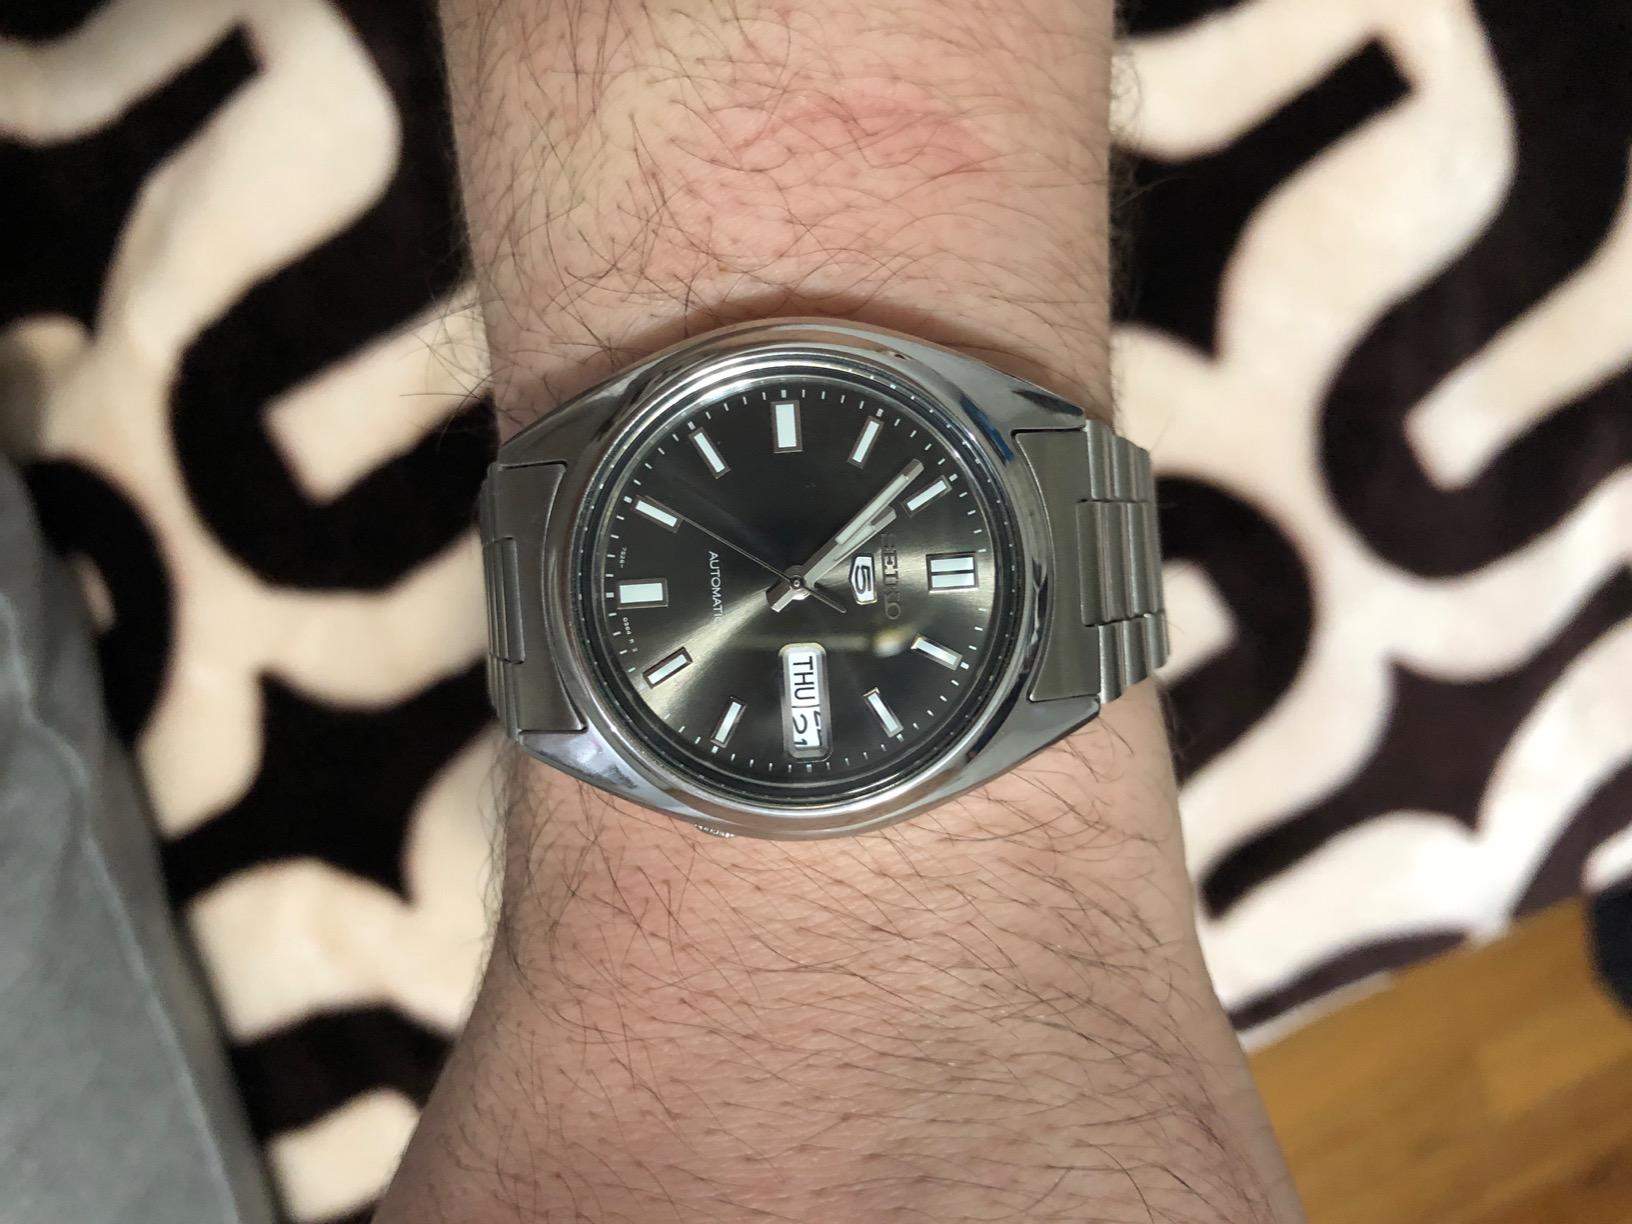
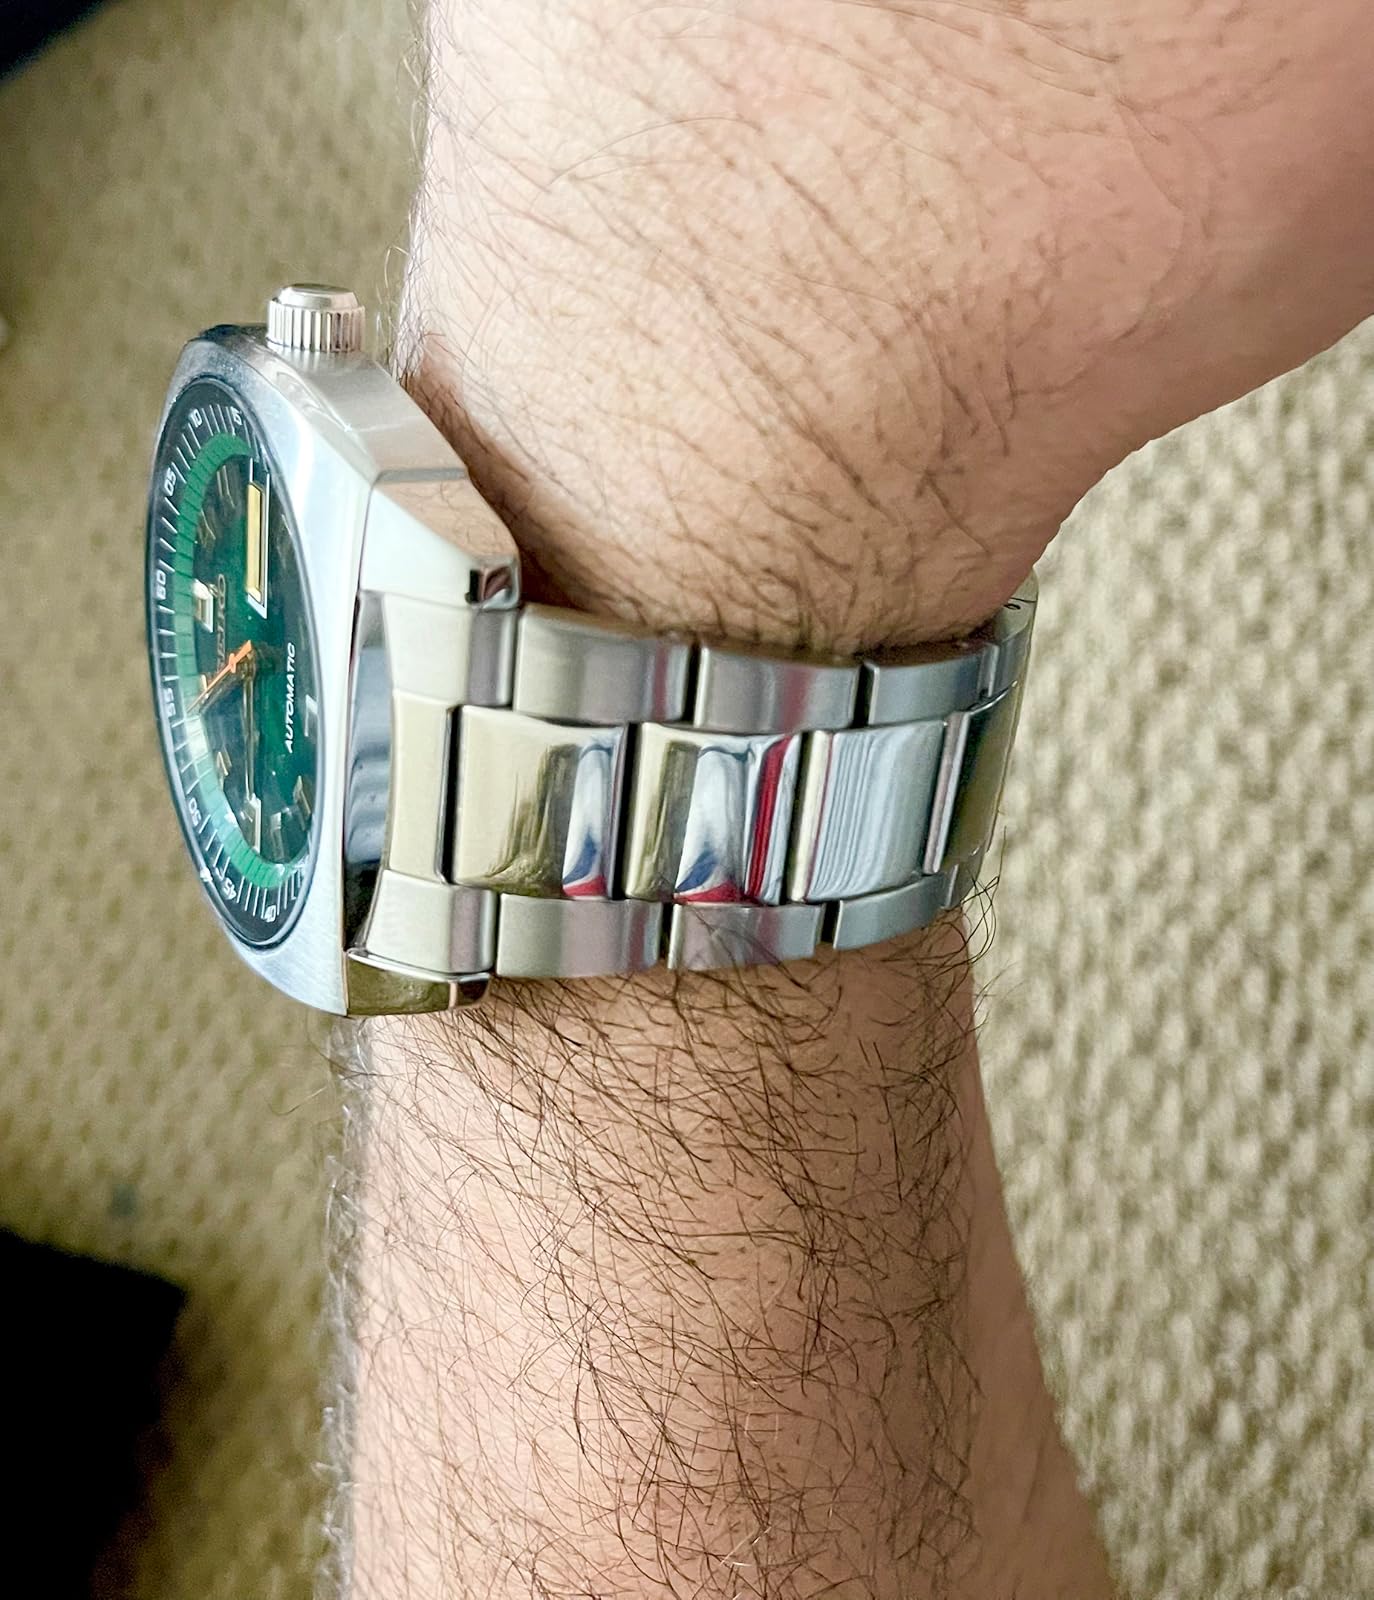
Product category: accessories_watch
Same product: no